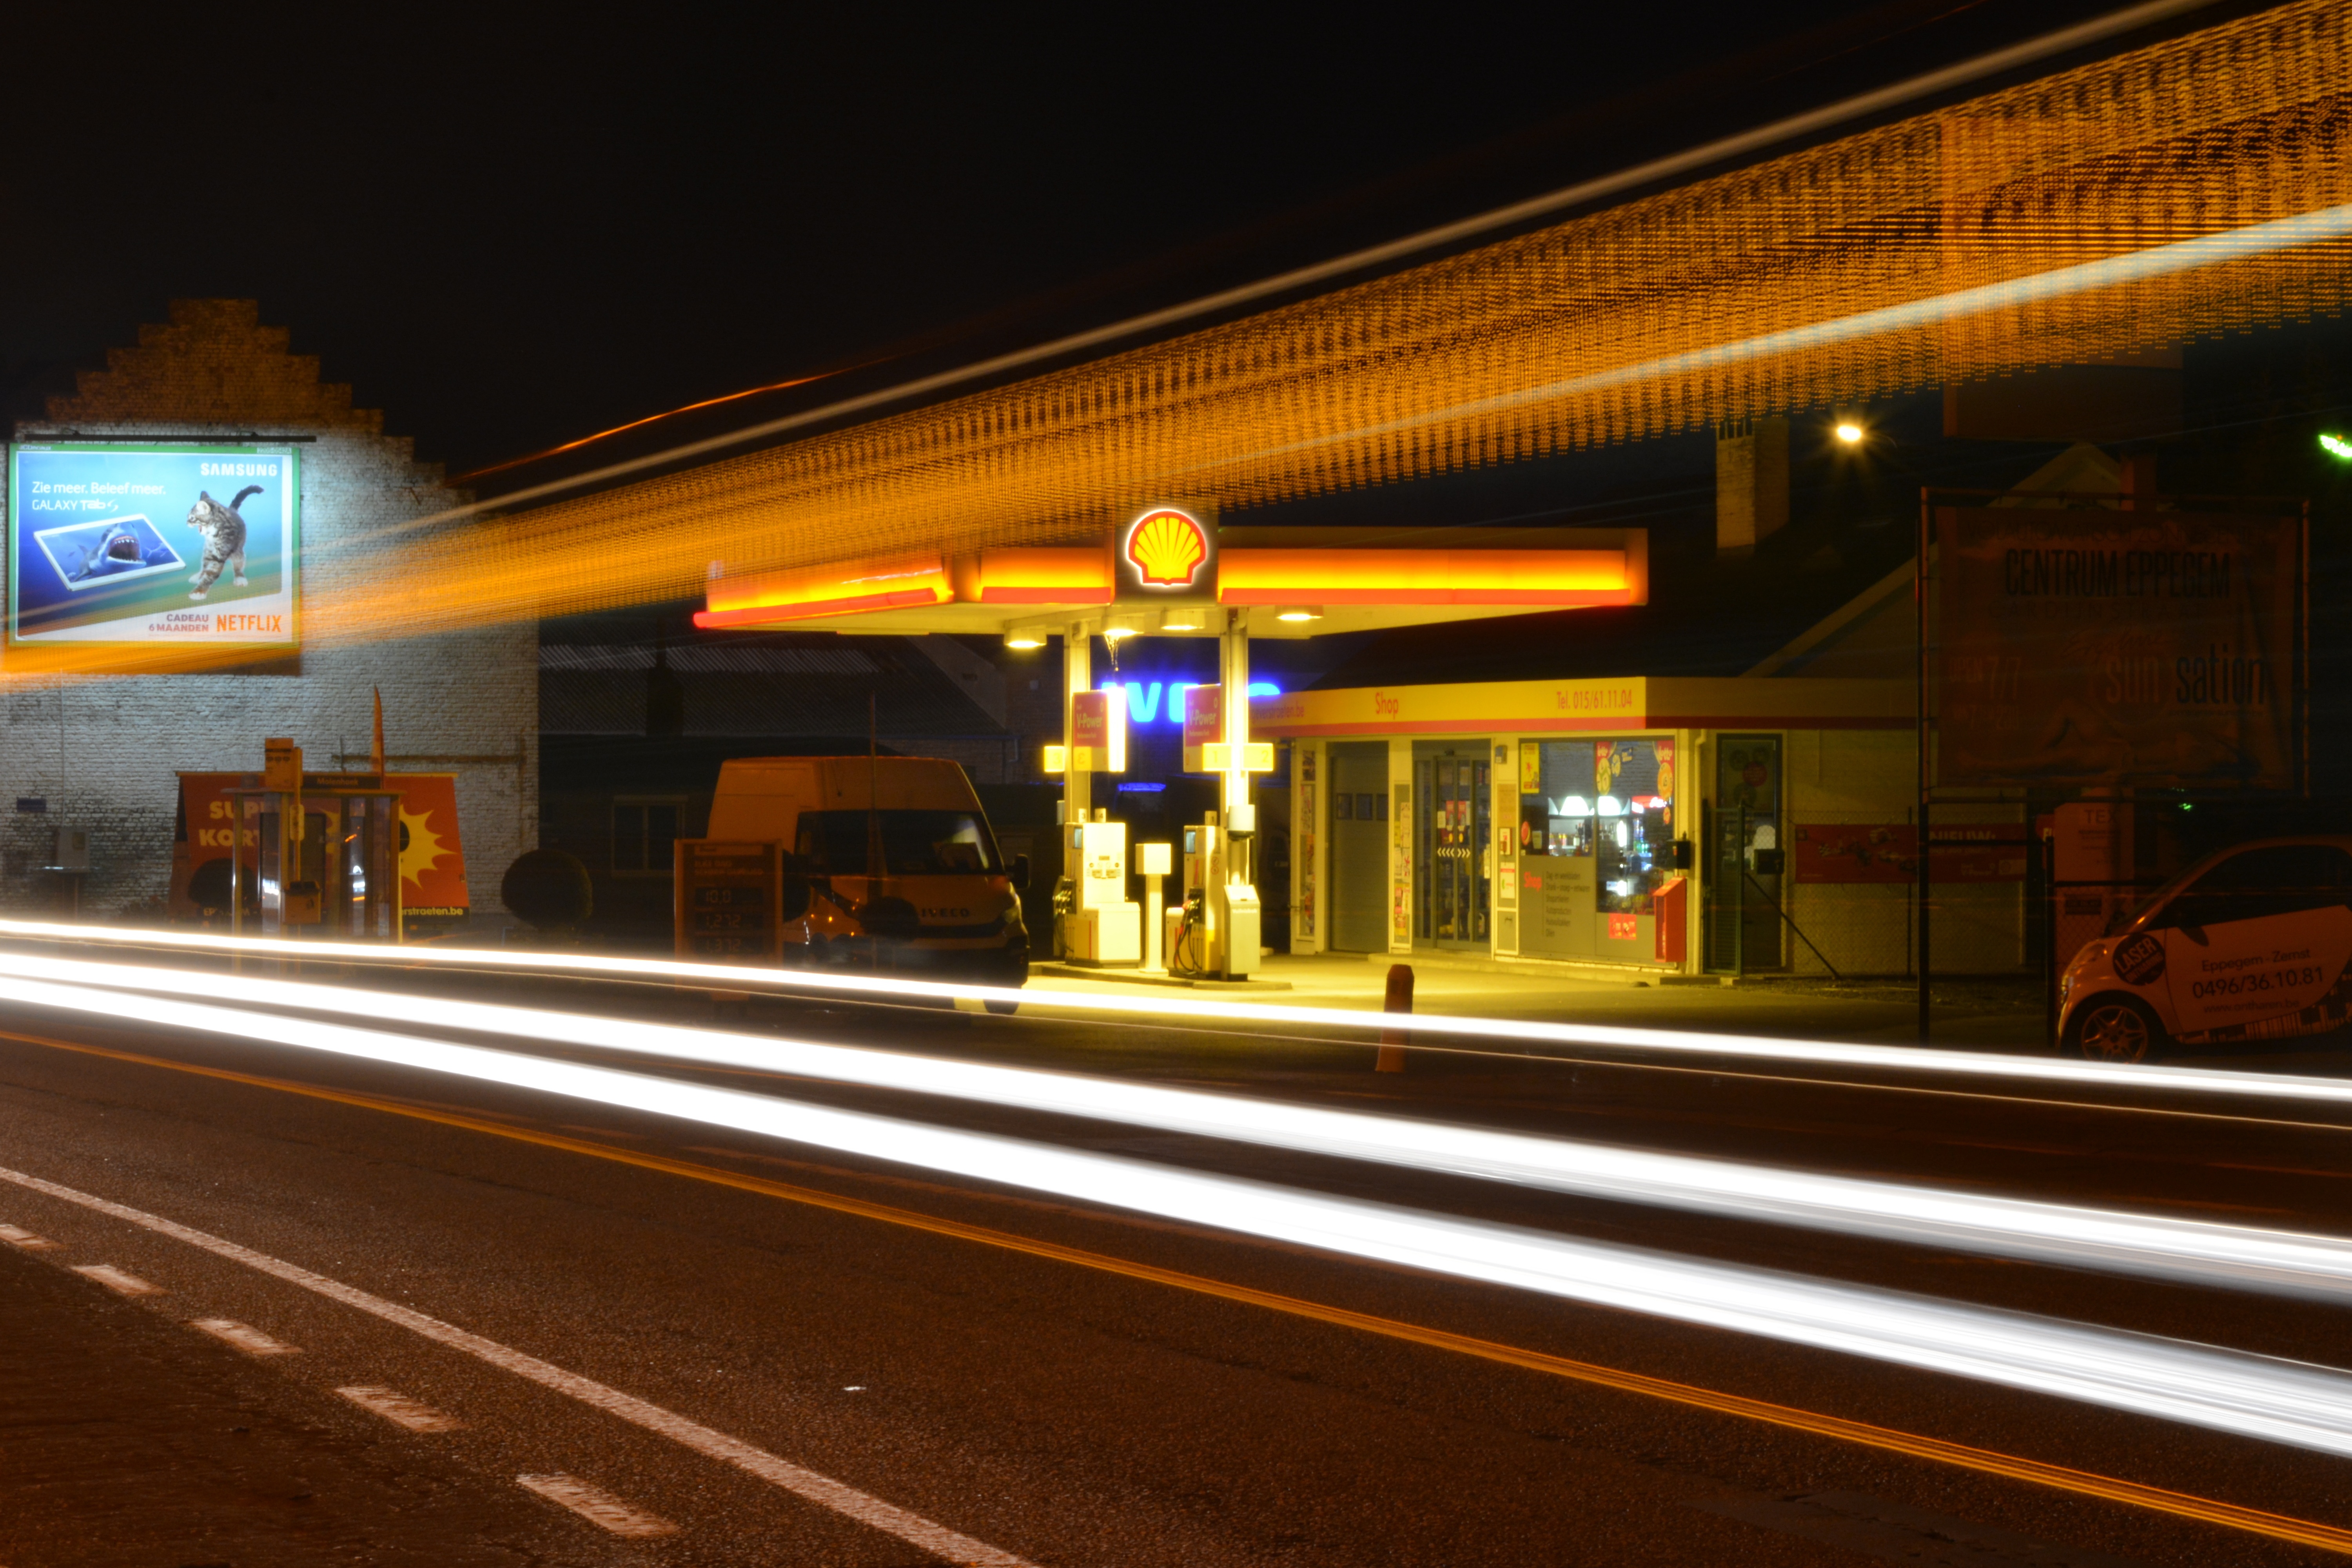
pedestrian, road, traffic, street, night, highway, overpass, downtown, transport, evening, vehicle, train station, lane, lighting, public transport, lights, infrastructure, junction, slow shutter speed, metropolitan area, gas and service station